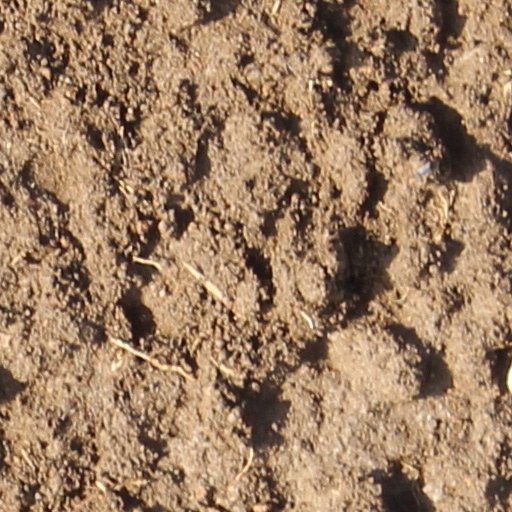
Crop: wheat